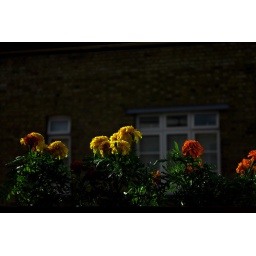
New flowers in the window box